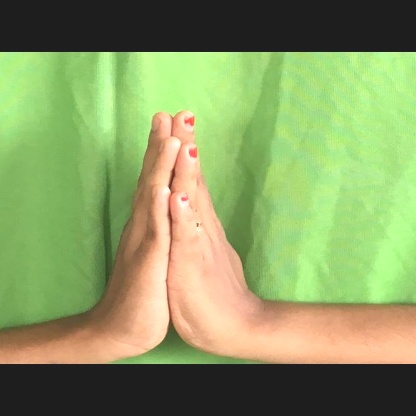
Mudra: Anjali